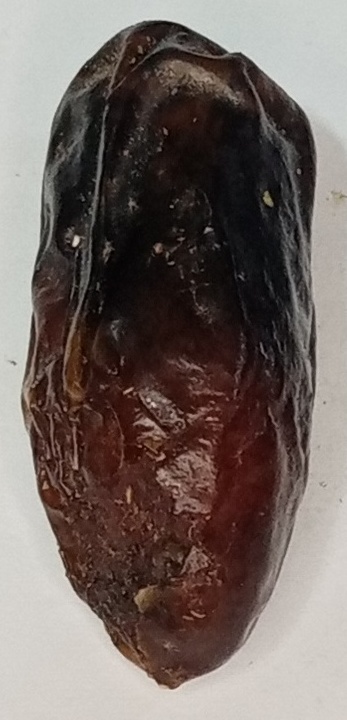
Variety: gajar
Size: large
Grade: grade-1